Aviation in Moldova

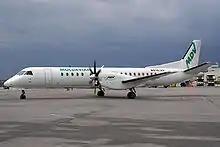
Established in 1994, Moldavian Airlines was the first private airline in Moldova

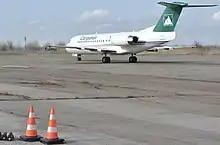
Fokker 70 of airline Carpatair at apron of Bălți International Airport

There are two main international airports in Moldova: Chișinău Eugen Doga International Airport with the main terminal built in the 1970s with a capacity of 3 million passengers per year. On 31 May 1995 Chişinău Airport was awarded the status of an international airport, and Bălți International Airport, built for a capacity of up to 2,5 million passengers, which started operation of regular flights in 1989 and was granted status of international airport in 2001.